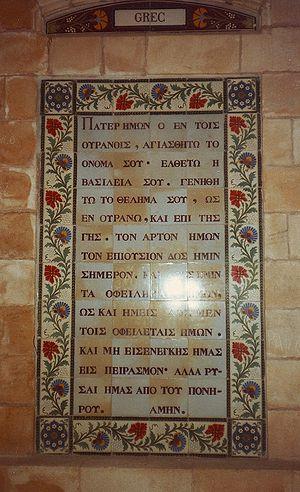
L’église du Pater Noster est un édifice religieux catholique sis sur le mont de l'Ascension, à Jérusalem-Est, en Terre sainte. Elle est aussi appelée Éléona. Cette église est construite sur le site où, d'après la tradition, Jésus enseigna à ses disciples le Notre Père. Cette tradition est confirmée par les Actes de Jean à Rome, écrits apocryphes du IIIᵉ siècle, et plus tard par Arculfe au VIIᵉ siècle.